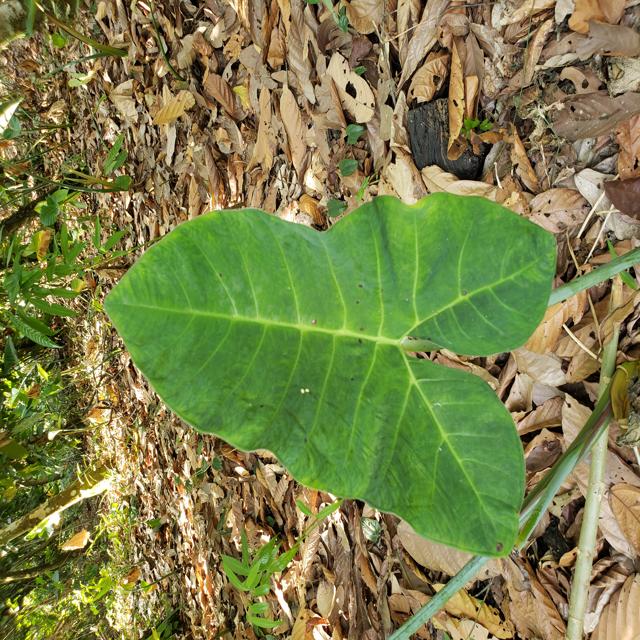
Label: Healthy